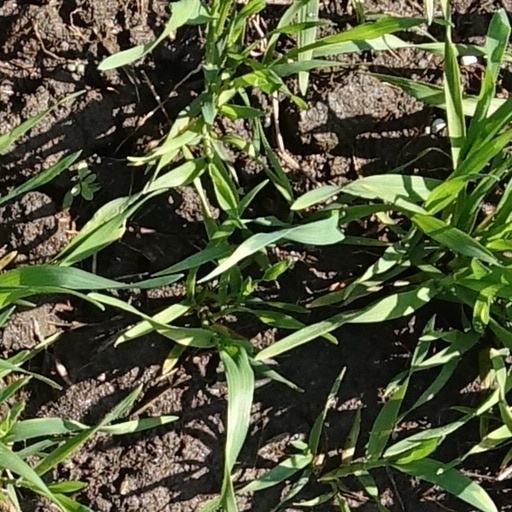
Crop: wheat